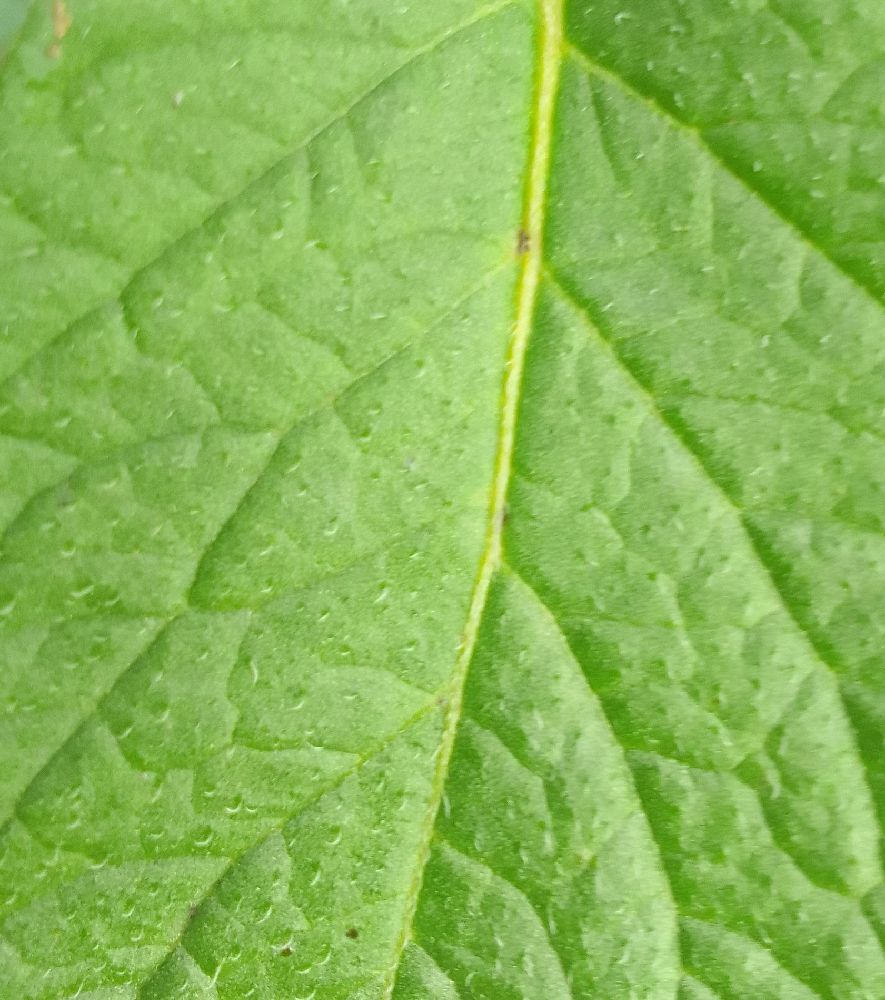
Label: Healthy